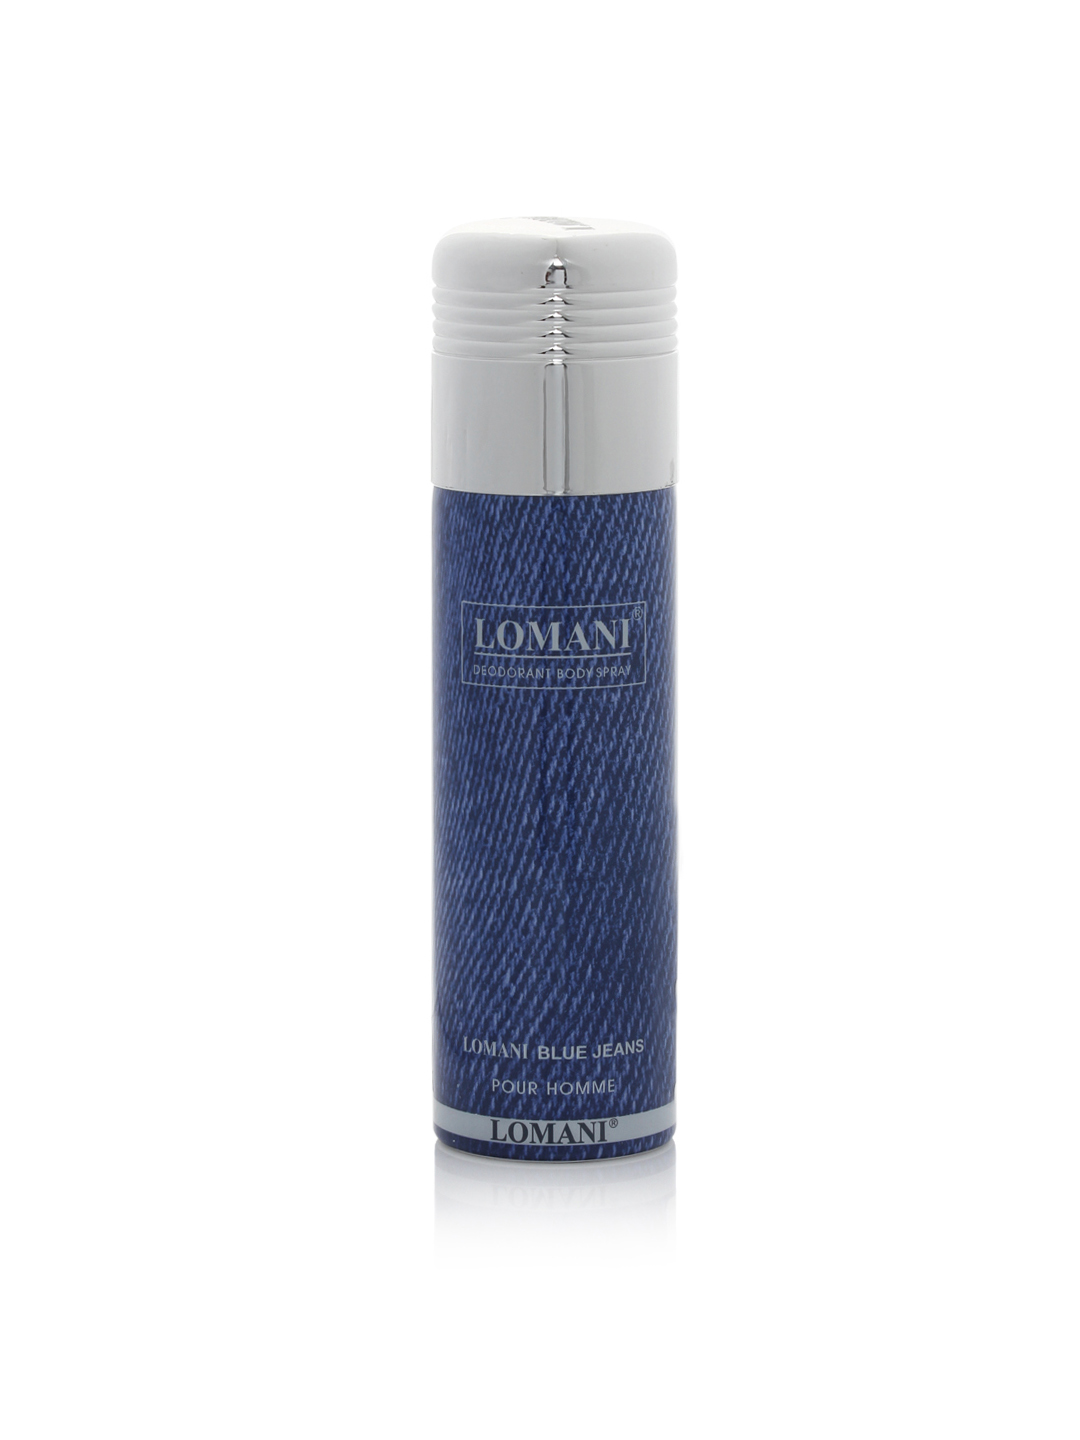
Lomani Men Blue Jeans Deo
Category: Personal Care / Fragrance / Deodorant
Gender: Men
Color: Blue
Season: Spring 2017
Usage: Casual